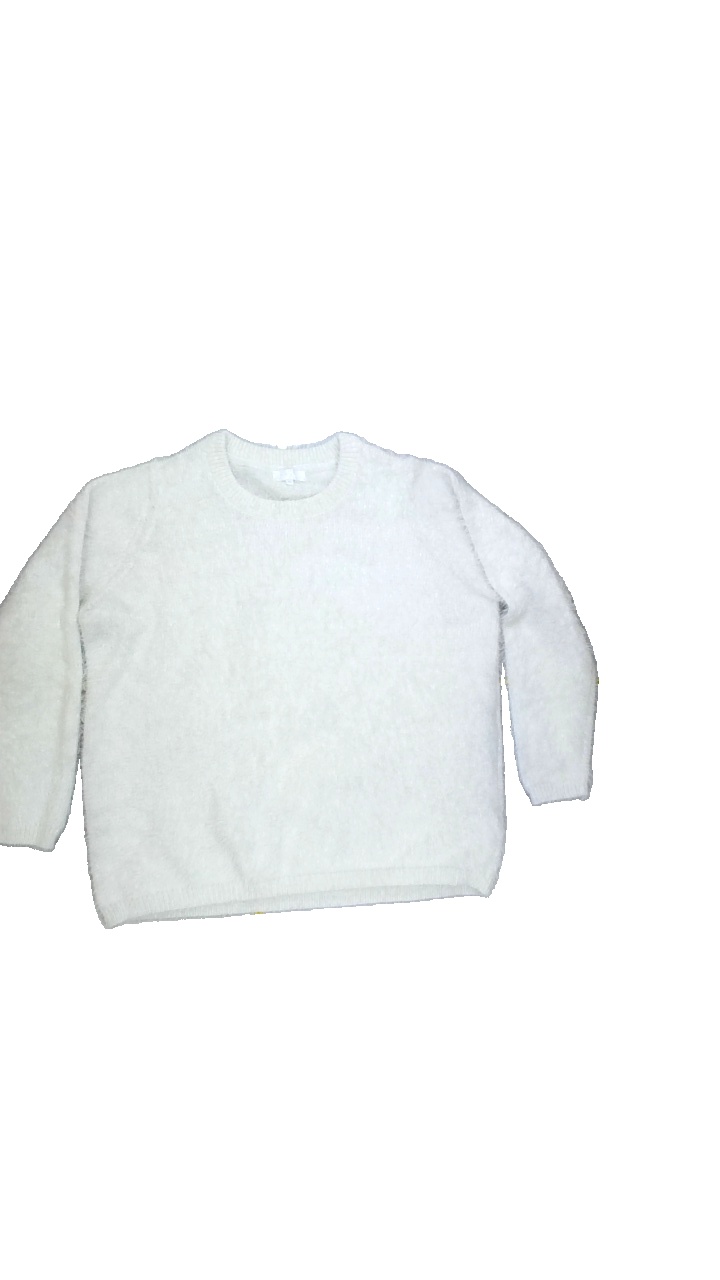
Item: Sweater (Ladies)
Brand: Not Applicable
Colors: White
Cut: Regular, C-collar
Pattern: Plain
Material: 50%acrylic 40%polyester 10%lurex
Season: All
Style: No trend
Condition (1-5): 4
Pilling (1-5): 4
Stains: No
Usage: Export
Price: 50-100